56th (East Lancashire) Light Anti-Aircraft Regiment, Royal Artillery

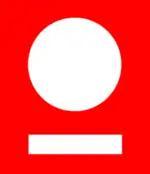
X Corps' formation sign

After the North African Campaign ended with the capture of Tunis in May 1943, 56th (EL) LAA Rgt was once again acting as X Corps' LAA regiment. X Corps was not employed in the Allied invasion of Sicily, but trained for the subsequent assault landings at Salerno on the Italian mainland (Operation Avalanche). It had the task of capturing the Port of Salerno and Montecorvino Airfield, then turning north to capture Naples. The landings on 9 September were difficult, but a beachhead was successfully achieved. The first major hitch occurred when Montecorvino Airfield was not captured in the first rush, and continued to be fought over for the next four days. Even then the beachhead battle raged for days within of the shore. The divisional LAA regiments, together with 12 AA Bde, which provided the AA components of the Beach groups, were landed into this crowded space. However, a breakout was achieved on 16 September and the rest of X Corps could pour ashore. As corps LAA regiment, 56th's role now was to defend HQs, gun areas and other VPs as X Corps first captured Naples on 1 October, and then moved on to assault the German positions on the River Volturno on 12 October. The corps then had a stable period as the Allies faced the German Winter Line.